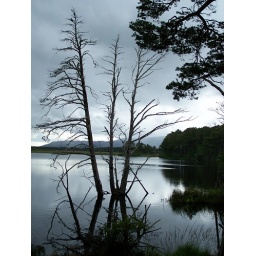
Lone tree in the water of Loch Malachie